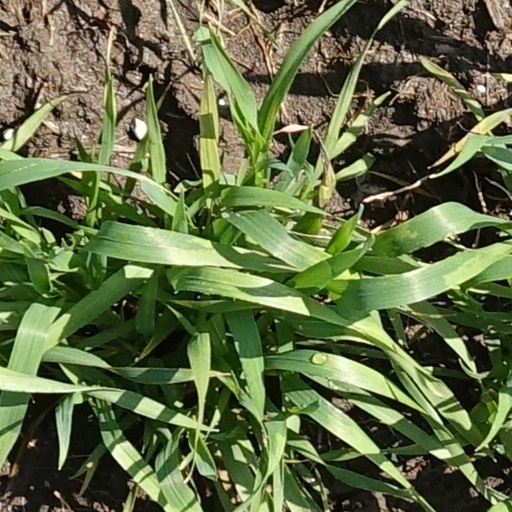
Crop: wheat